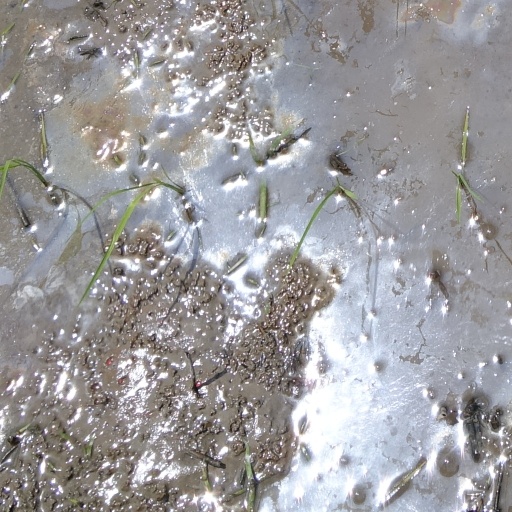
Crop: rice